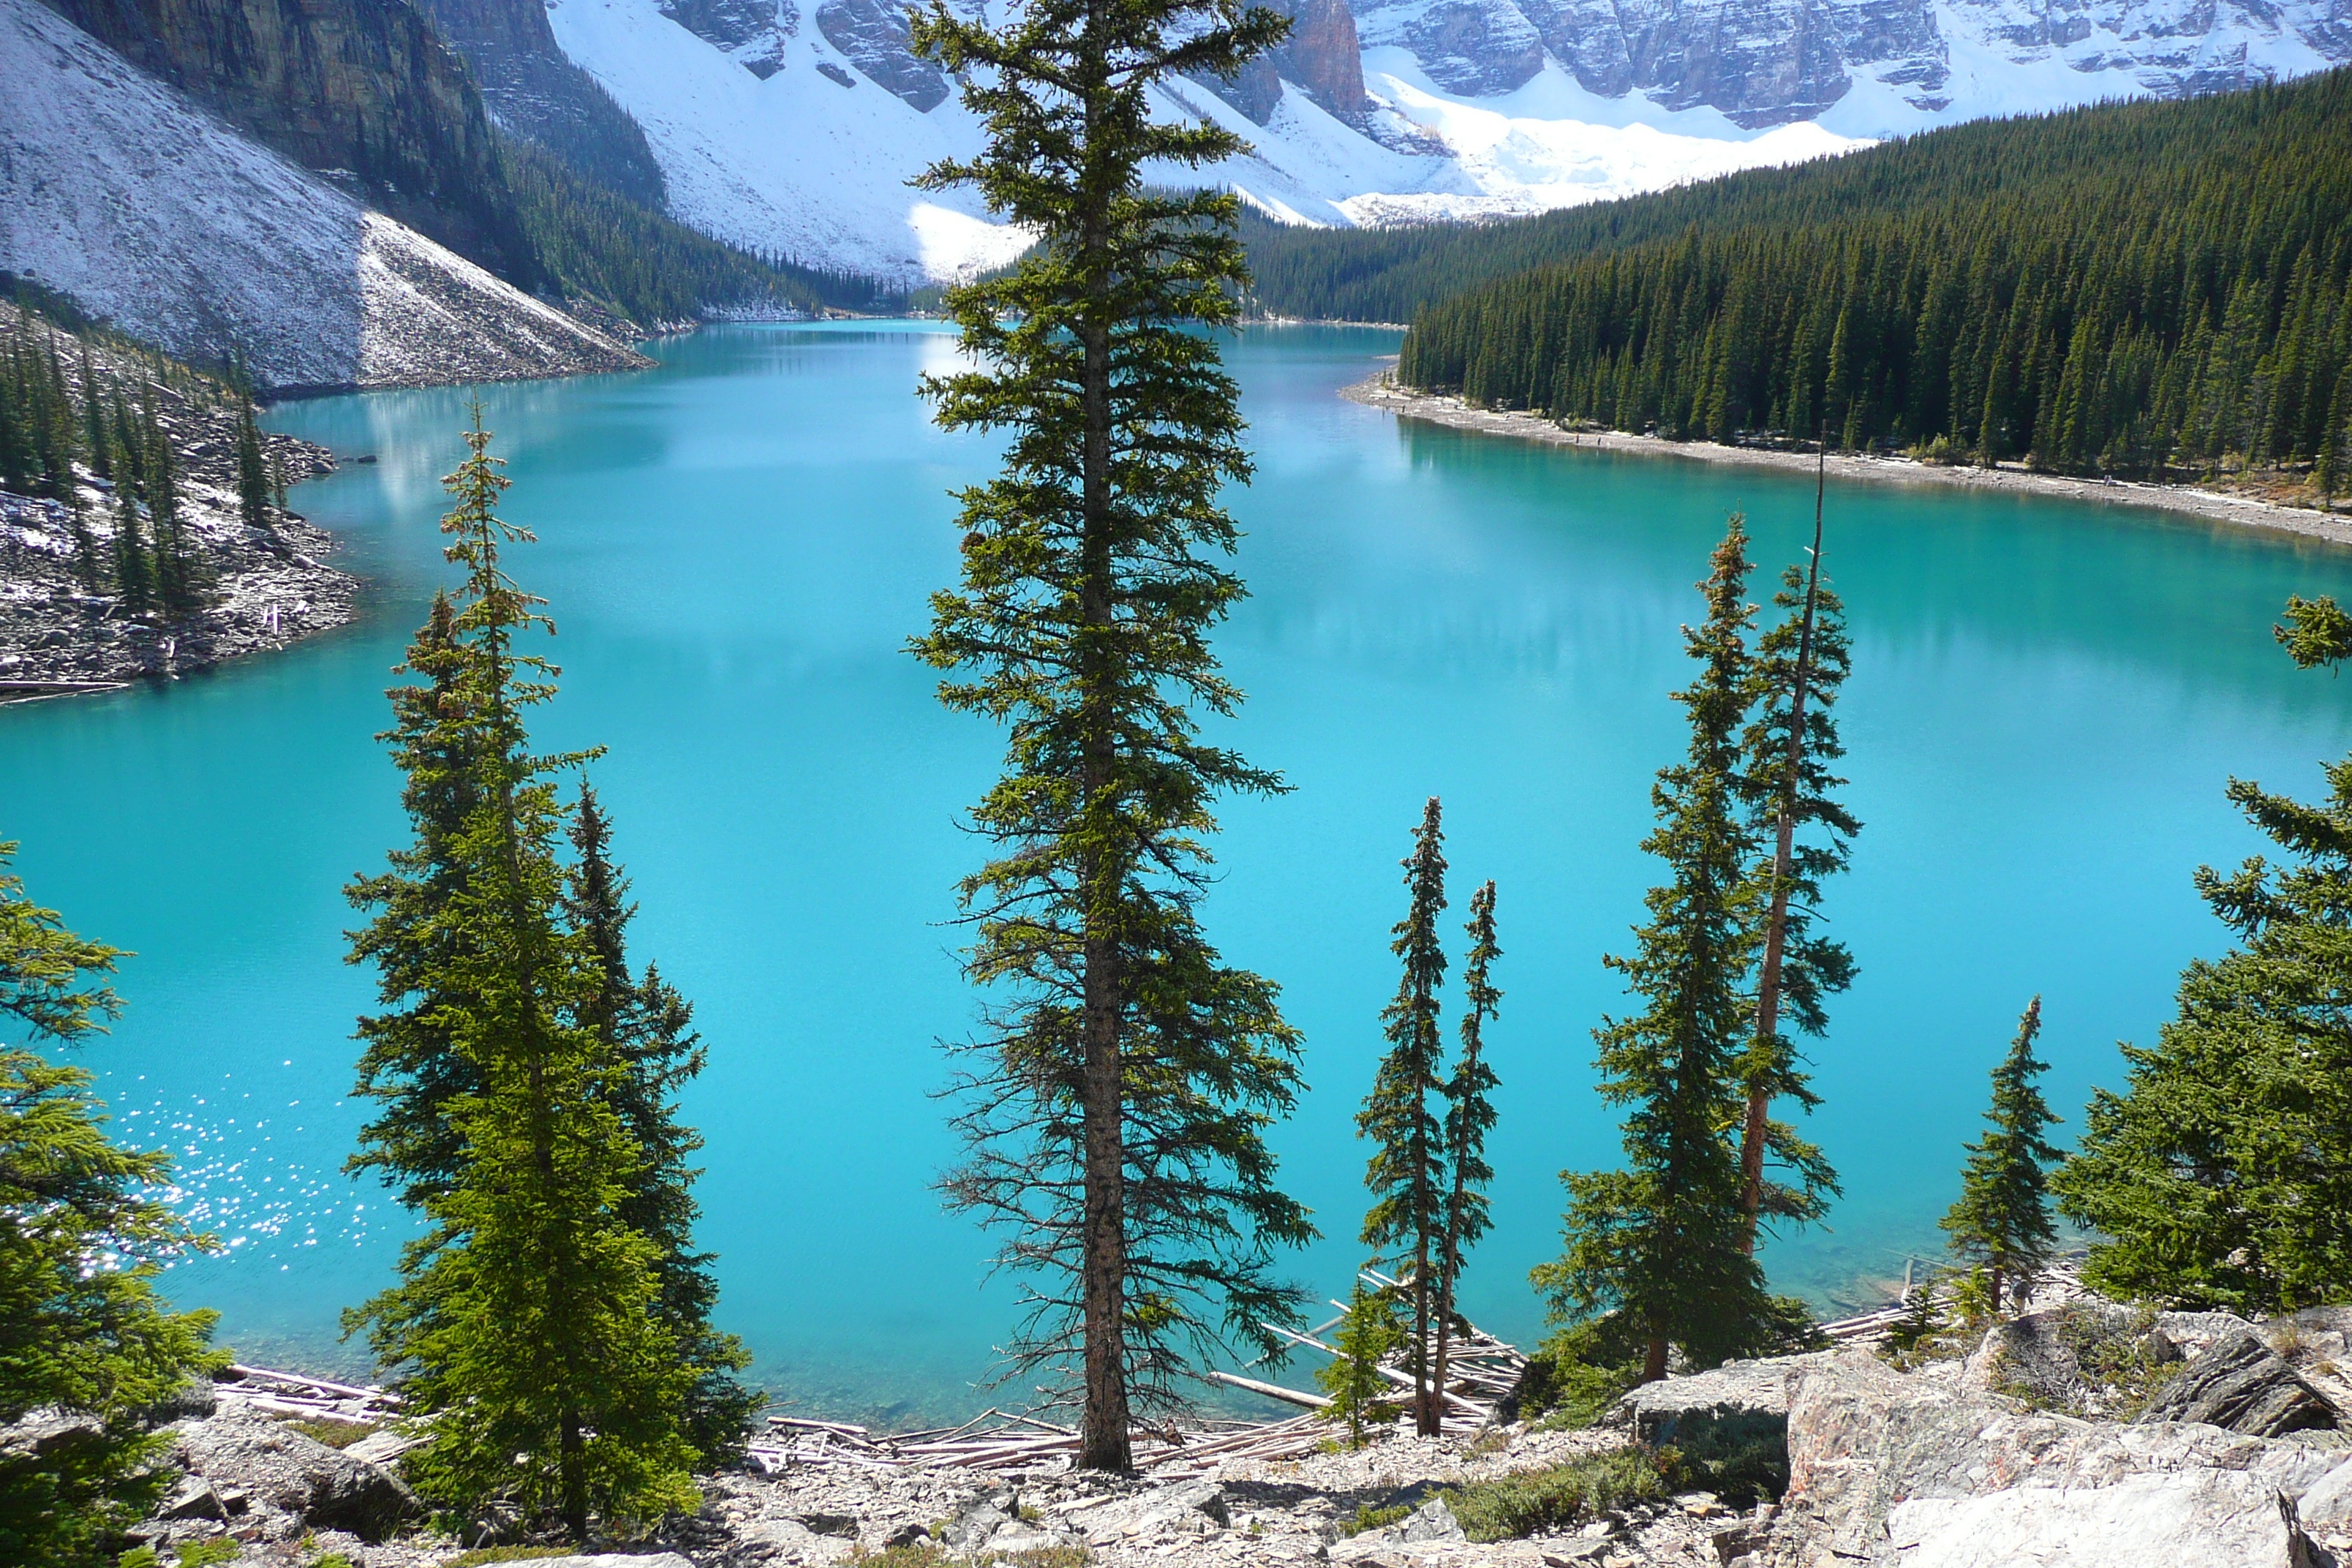
tree, wilderness, mountain, trail, lake, valley, mountain range, travel, natural, reservoir, national park, ridge, body of water, alps, views, crater lake, ecosystem, moraine, tarn, mountain pass, mountainous landforms, temperate coniferous forest, free hex lake